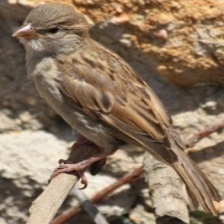
Species: HOUSE SPARROW
Scientific name: PASSER DOMESTICUS